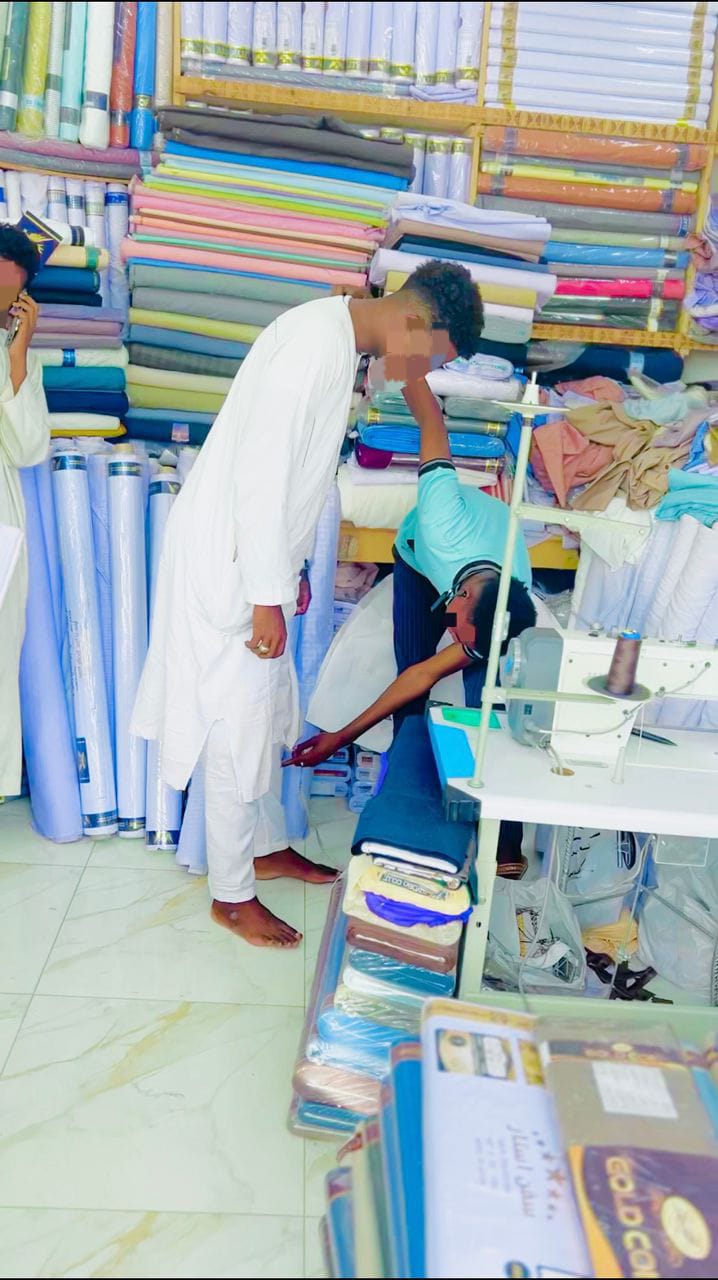
الوصف بالفصحى: شاب يقيس ملابسه في محل خياطة
الوصف بالعامية السودانية: زول بيقيس هدومه في الترزي
التصنيف: Marketplaces